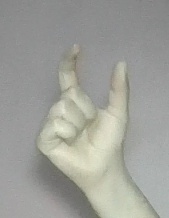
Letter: nun